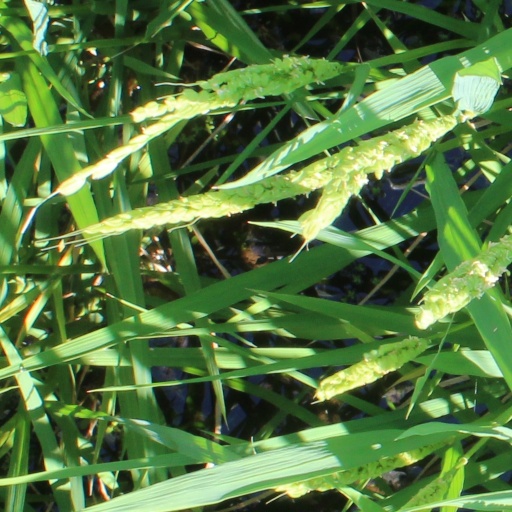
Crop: rice